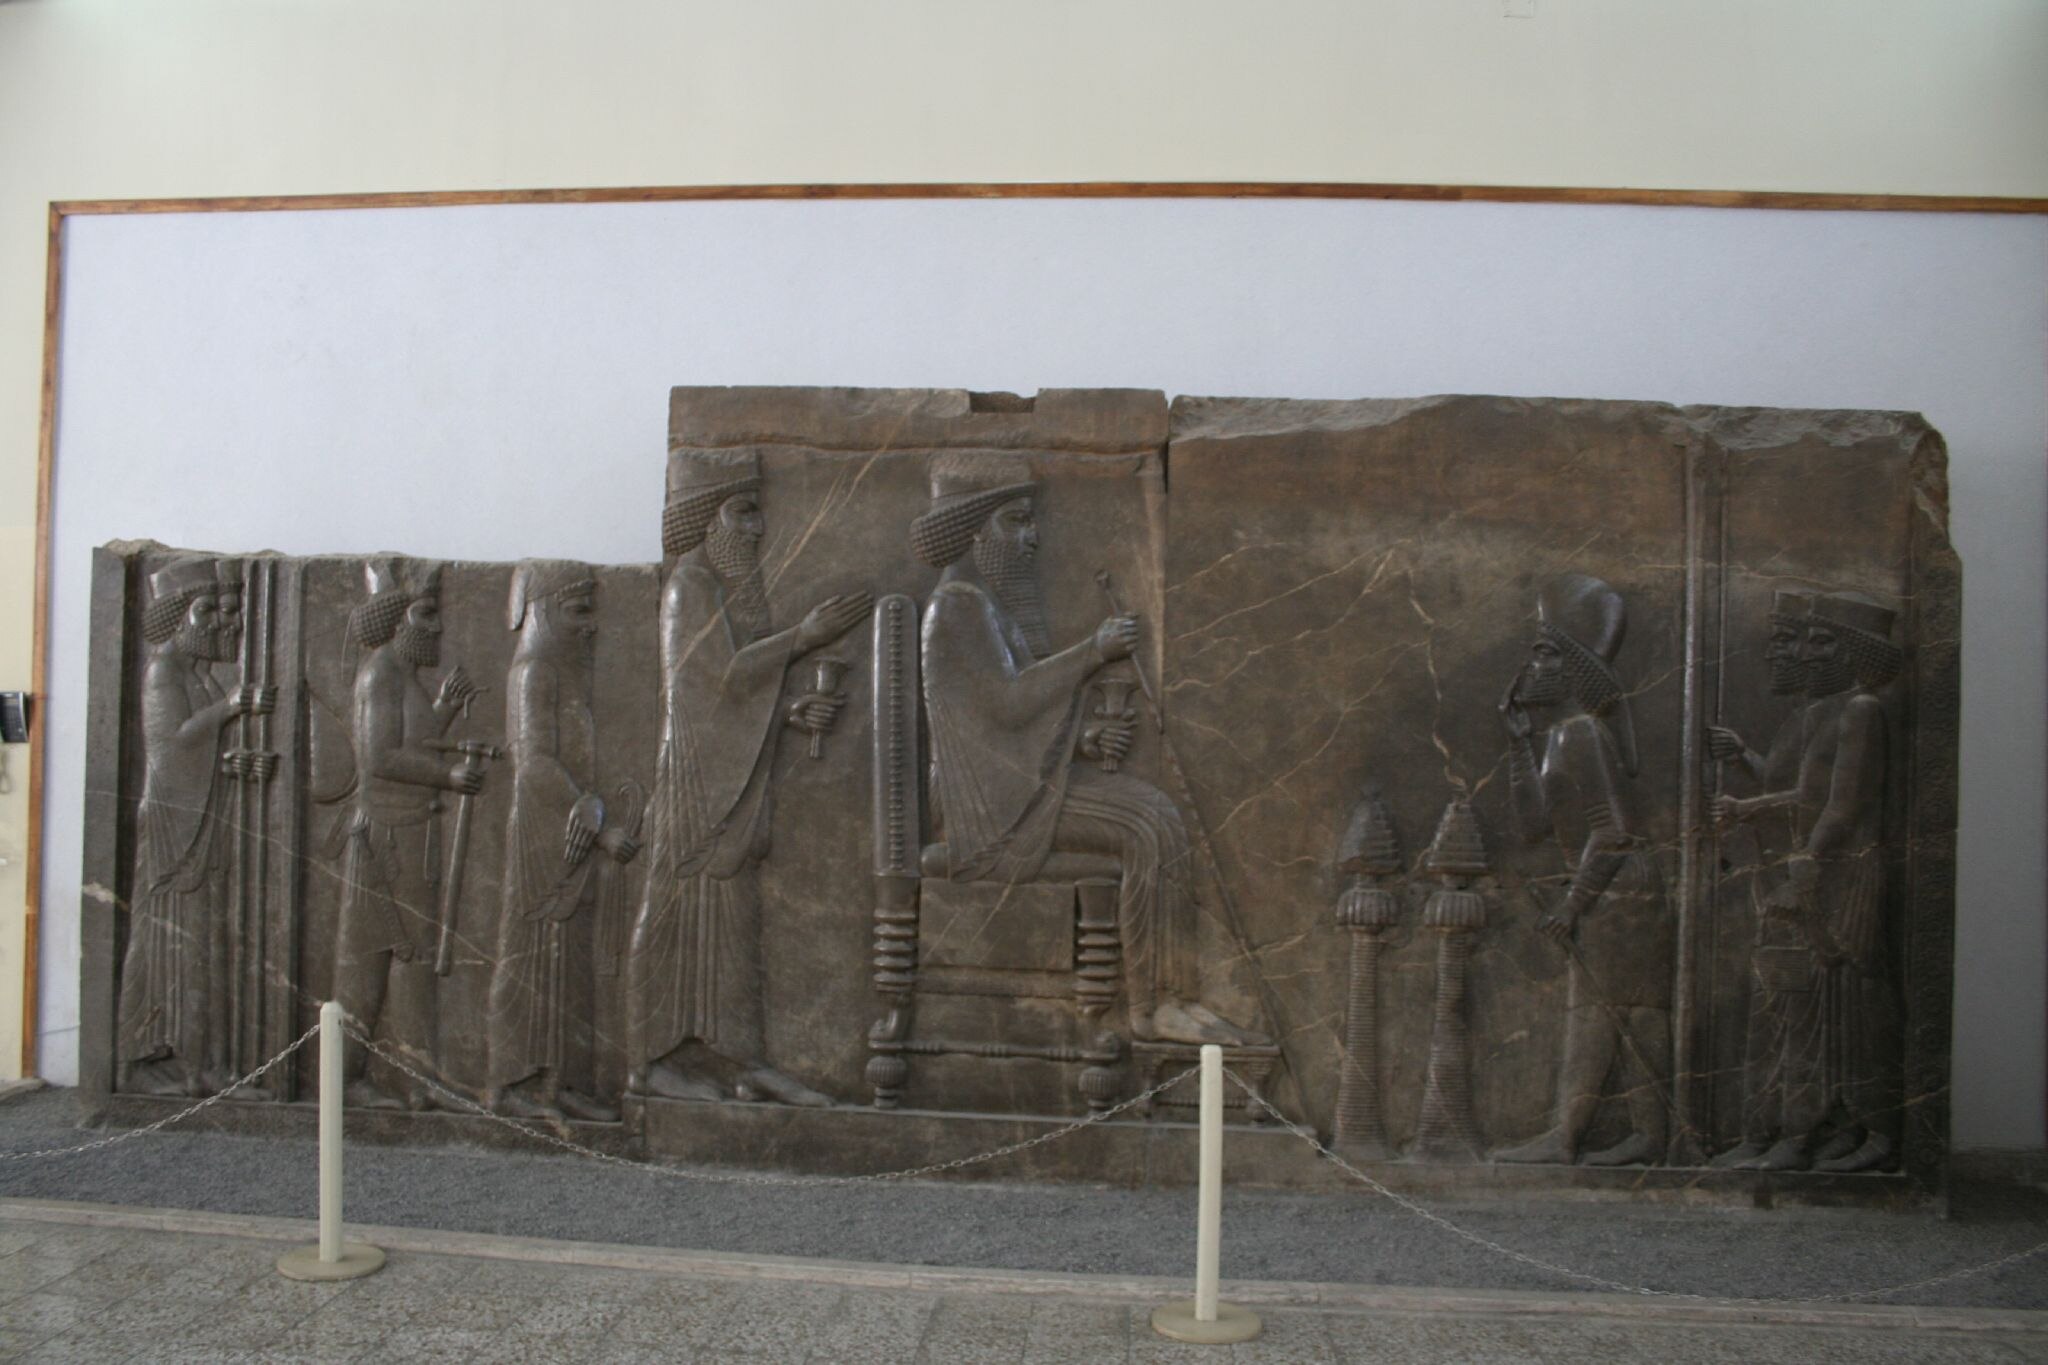
Title: Iran IMG 9453 (316523499)
Description: IMG_9453
Date: 2006-11-14 07:58
Categories: 2006 in Iran, Flickr images reviewed by FlickreviewR 2, Audience scene of Darius (or Xerxes I)